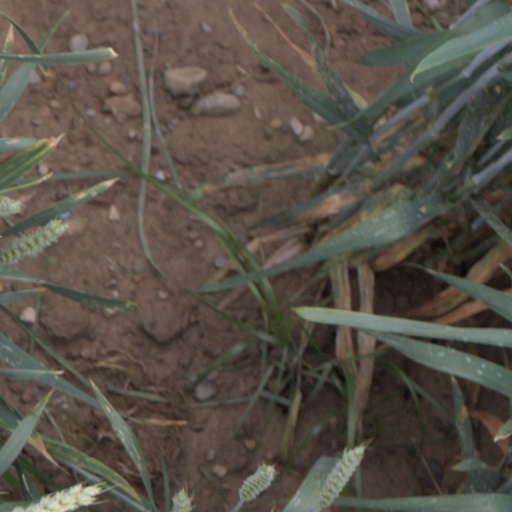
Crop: wheat